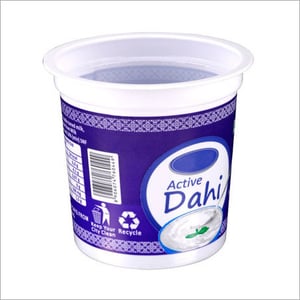
Label: plastic